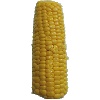
Label: corn